2015 Quicken Loans Race for Heroes 500

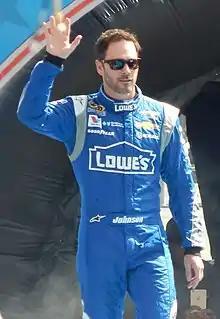
Jimmie Johnson scored the pole for the race.

Phoenix International Raceway (Jeff Gordon Raceway) – also known as PIR – is a one-mile, low-banked tri-oval race track located in Avondale, Arizona. It is named after the nearby metropolitan area of Phoenix. The motorsport track opened in 1964 and currently hosts two NASCAR race weekends annually. PIR has also hosted the IndyCar Series, CART, USAC and the Rolex Sports Car Series. The raceway is currently owned and operated by International Speedway Corporation.